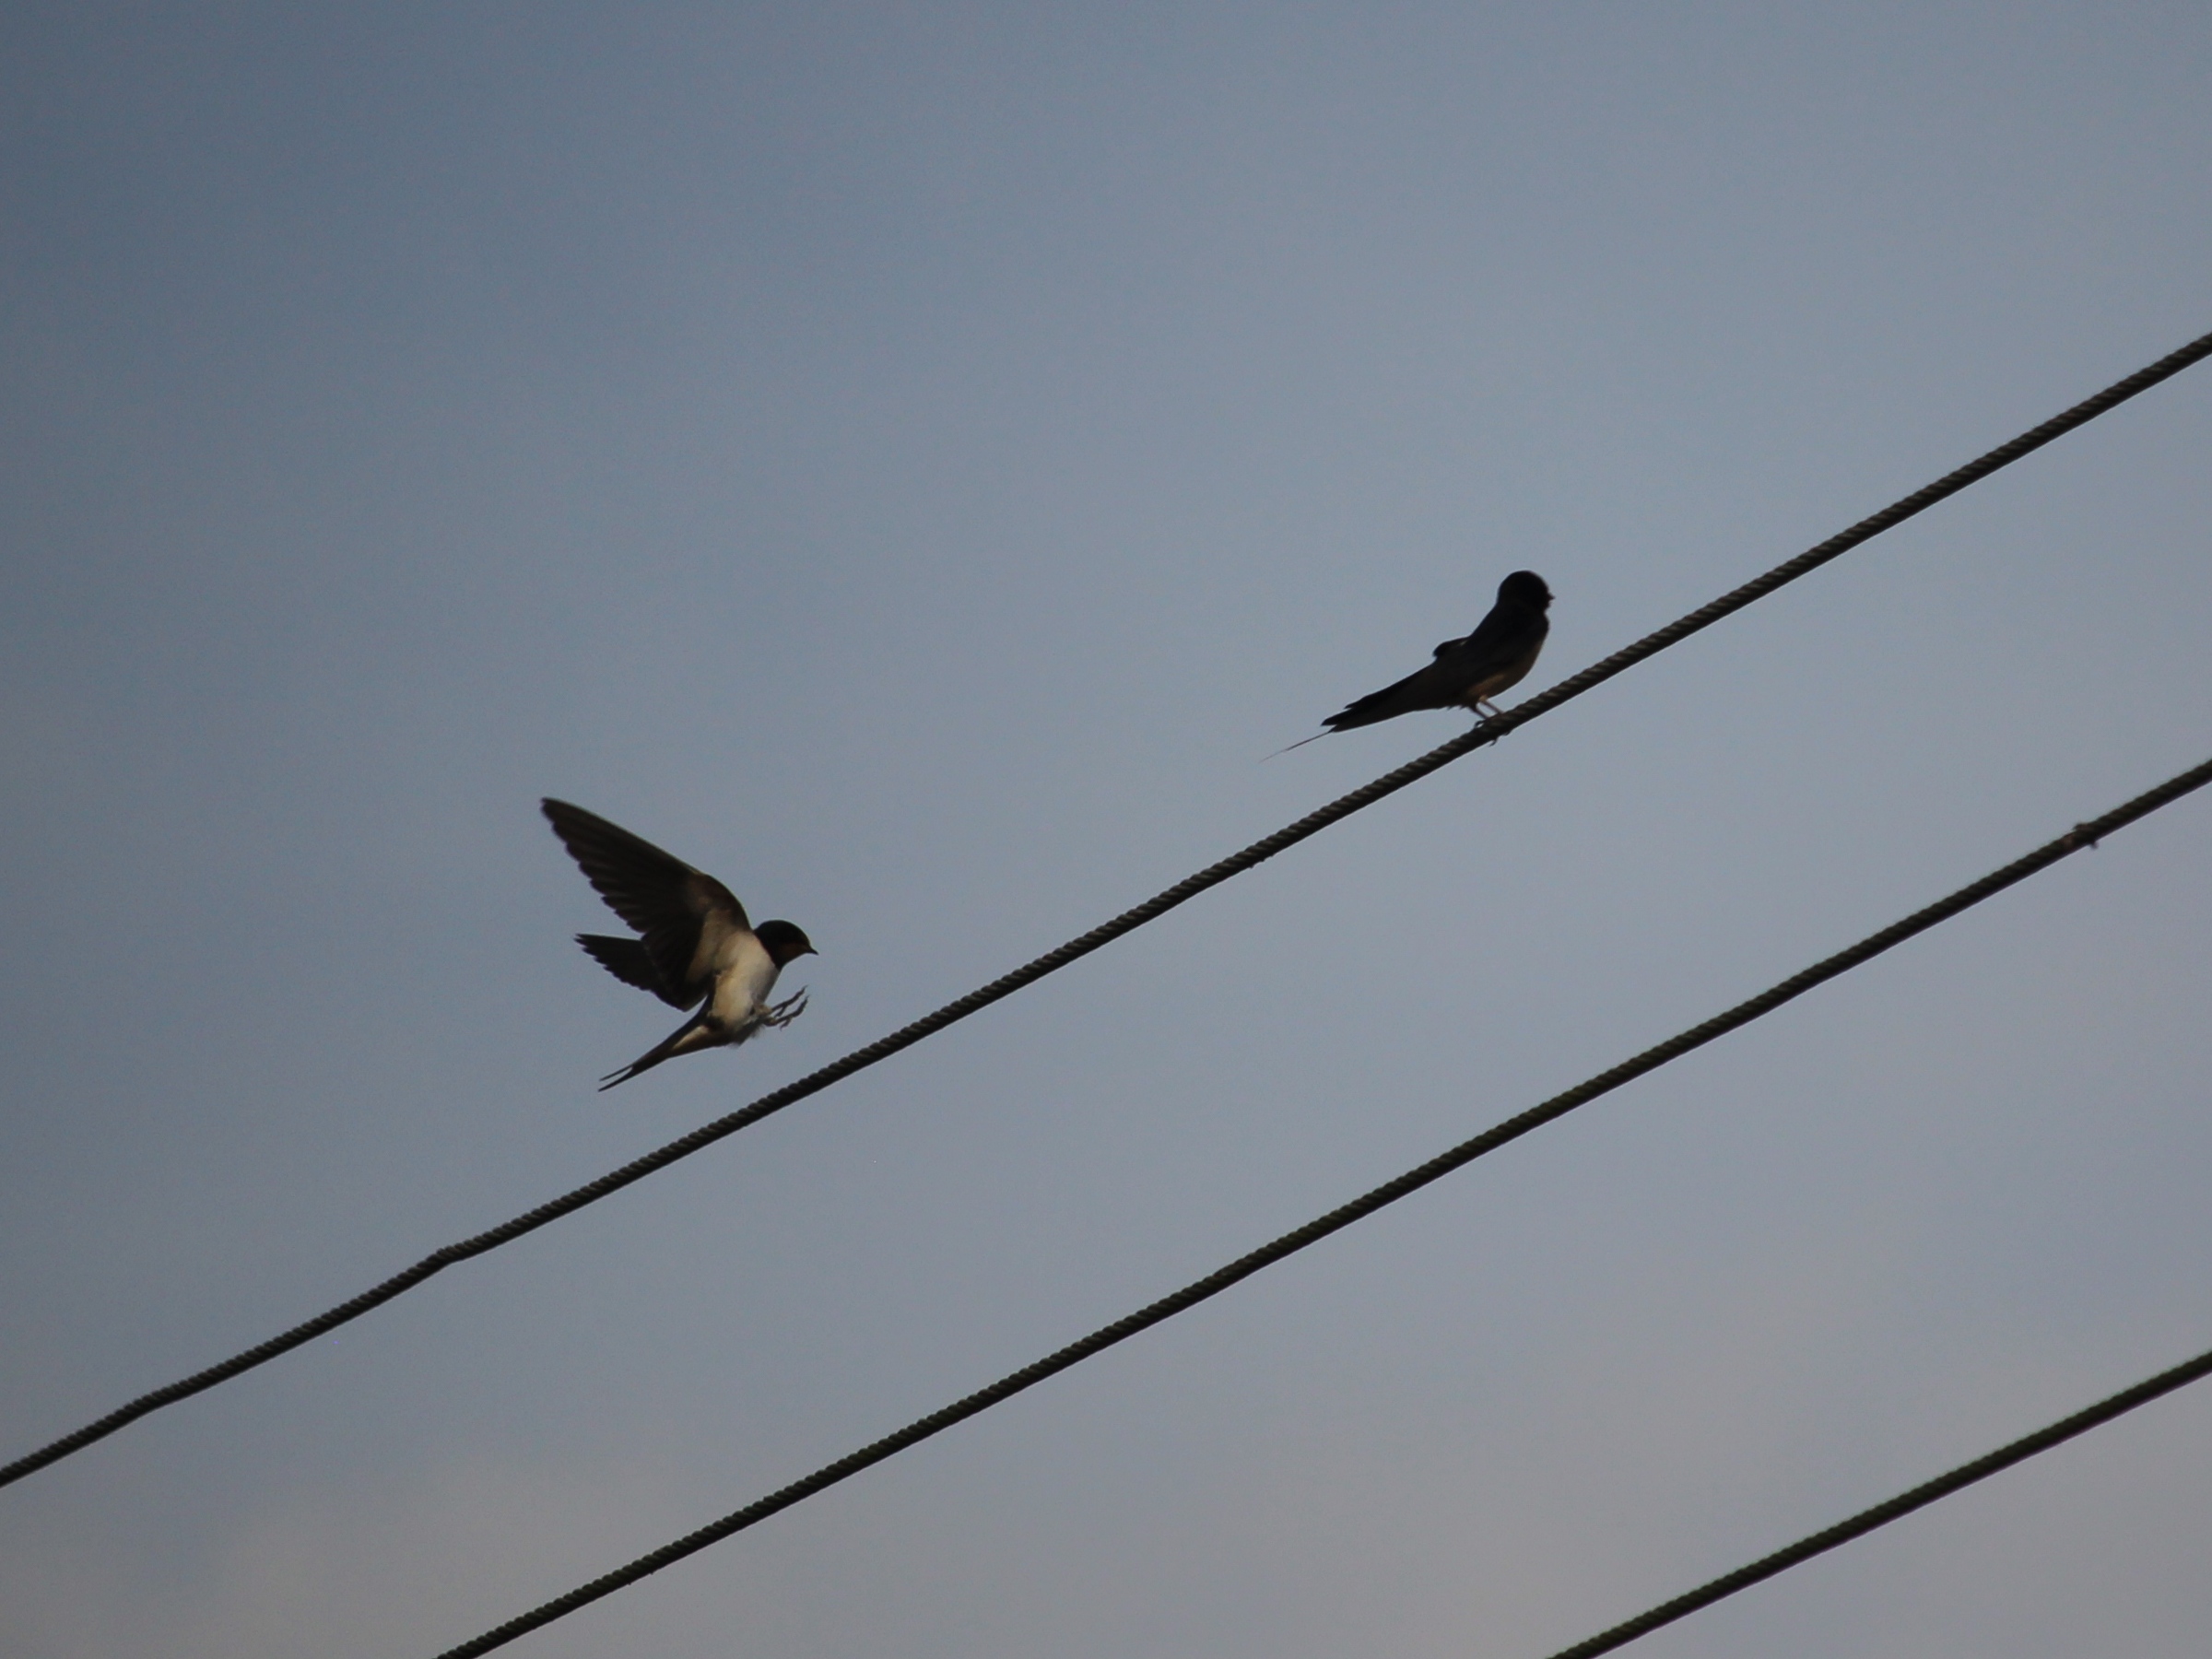
nature, bird, wing, countryside, wildlife, line, flight, vertebrate, swallow, sandbach, towpath, trentmerseycanal, hirundo, rustica, perching bird, accipitriformes